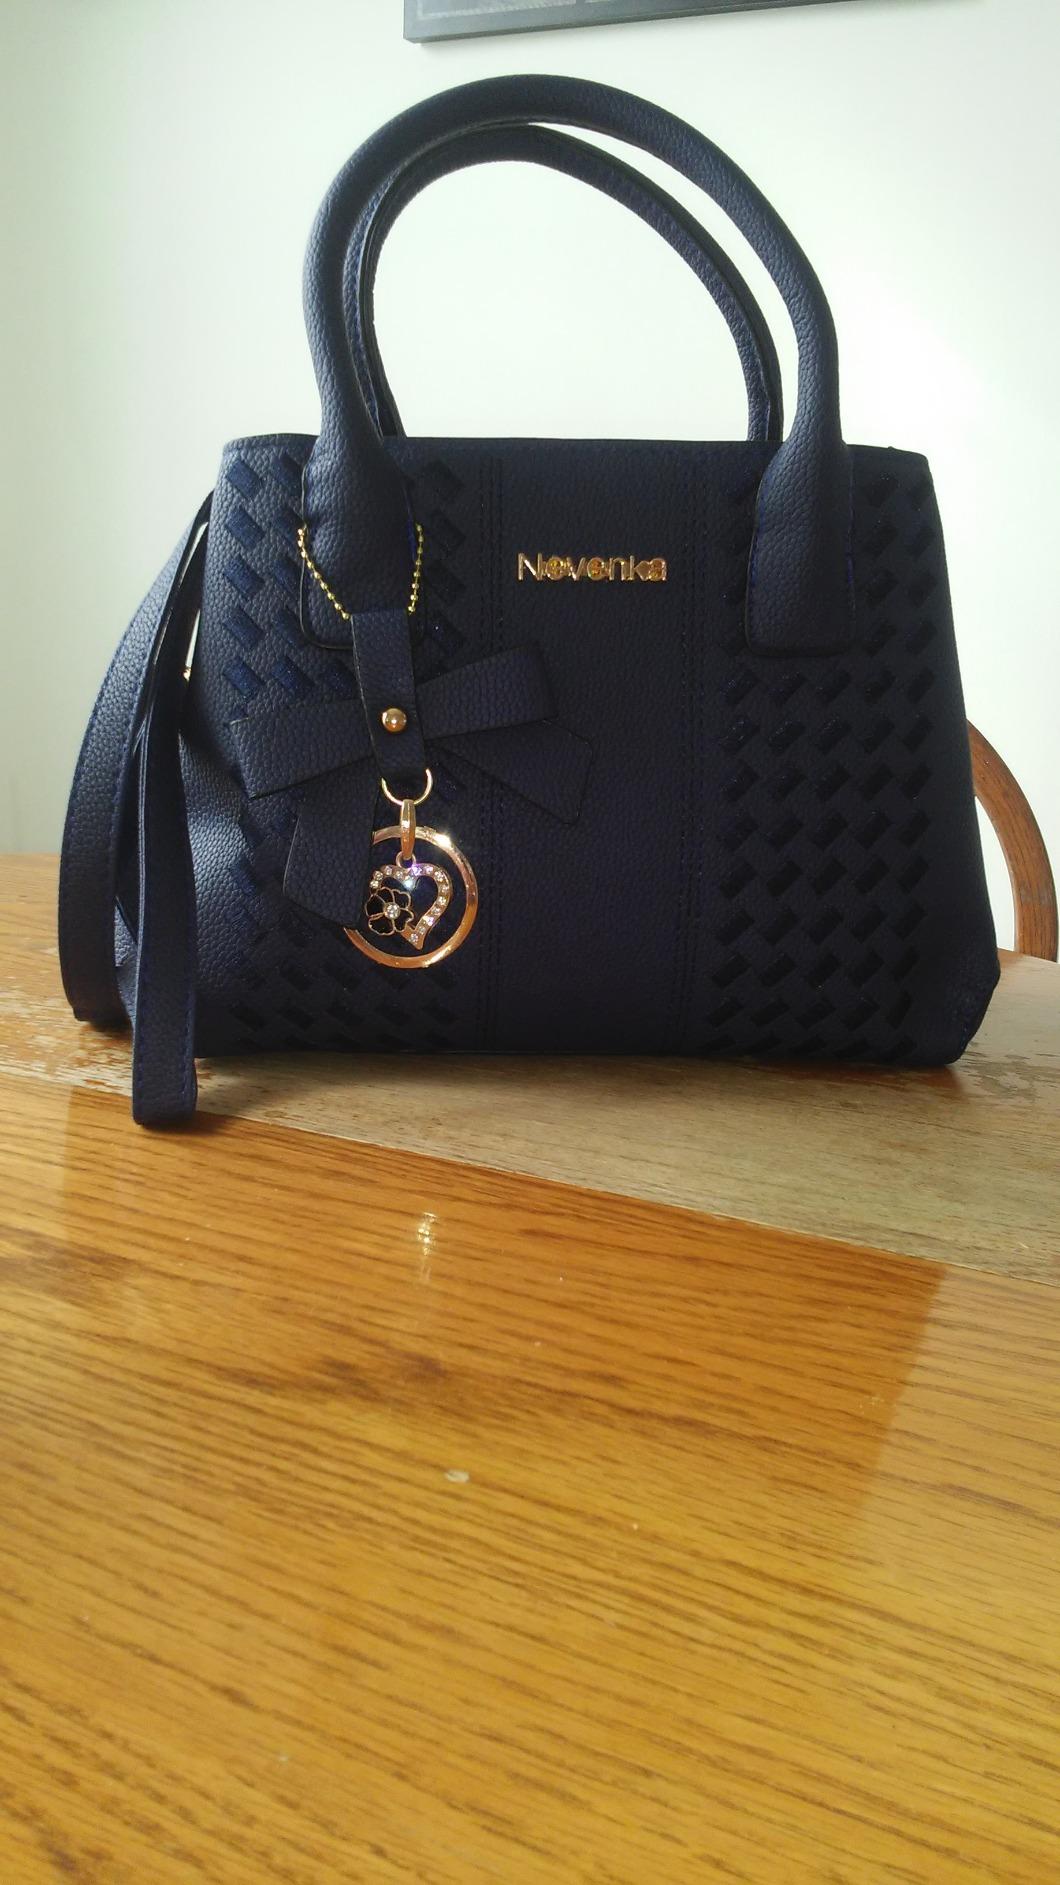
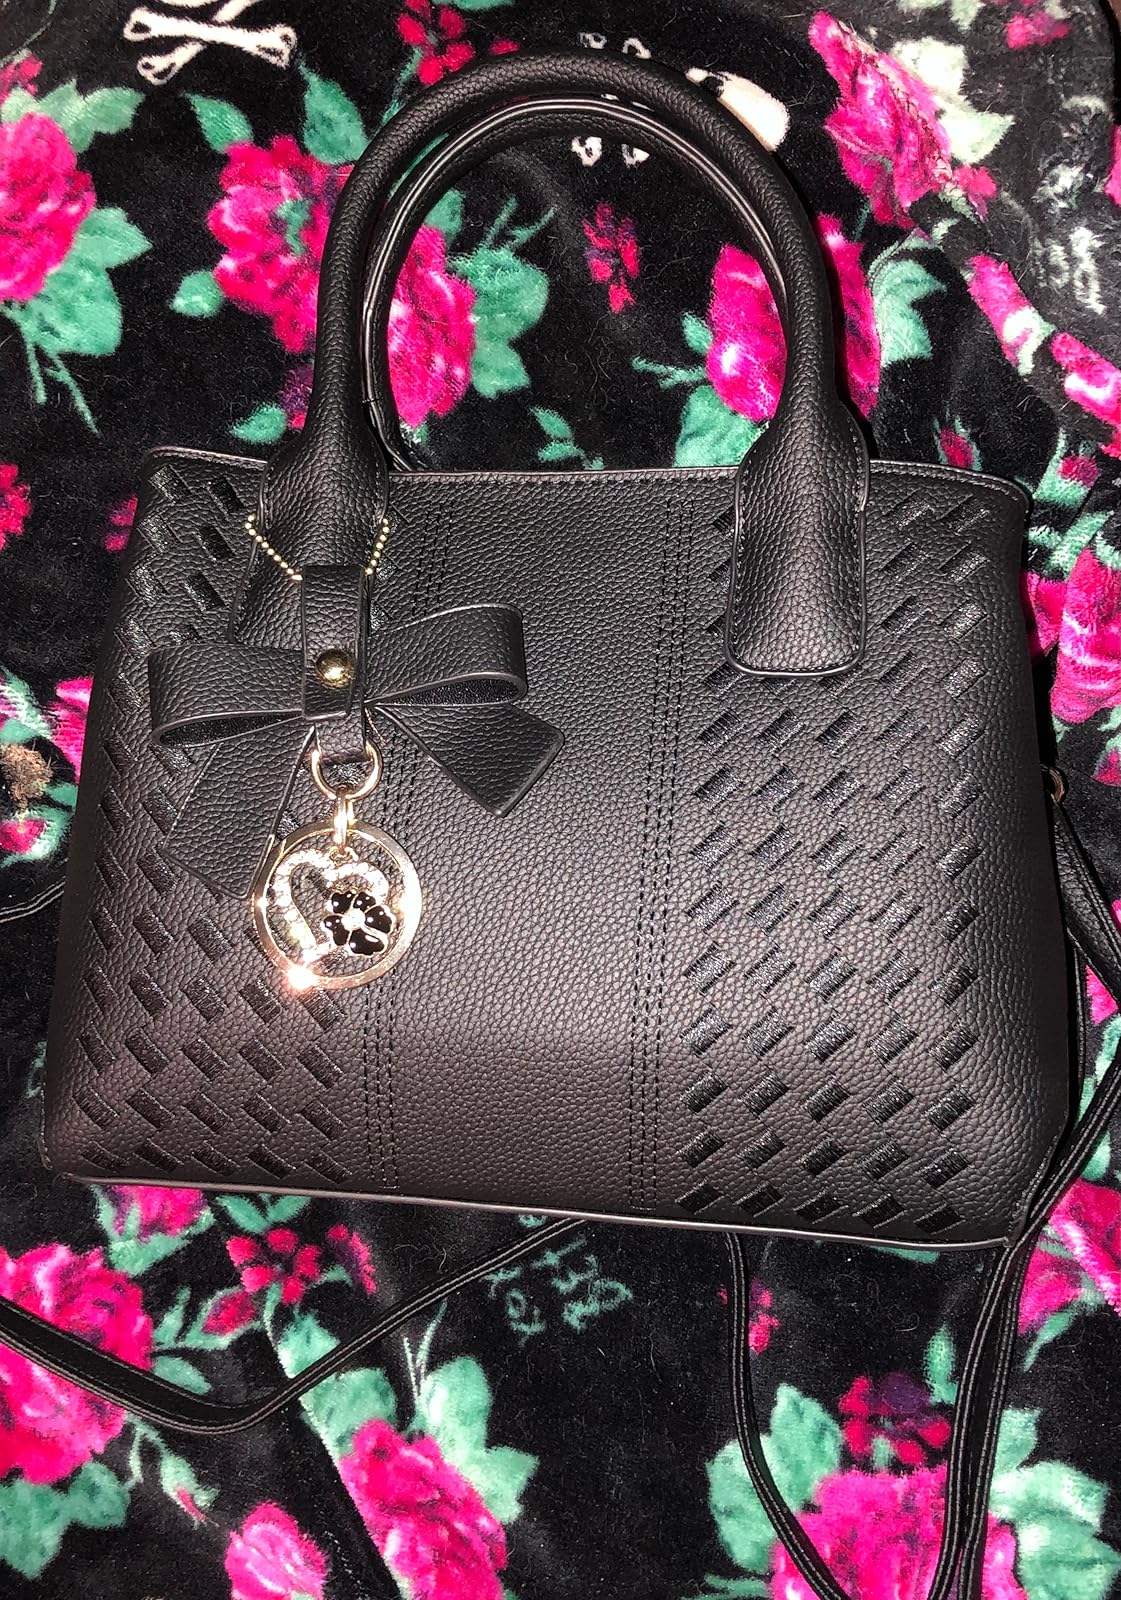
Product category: accessories_handbag
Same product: yes